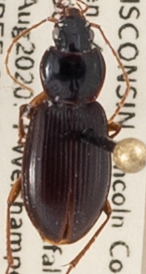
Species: Synuchus impunctatus
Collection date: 2020-08-04
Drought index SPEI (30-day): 2.09
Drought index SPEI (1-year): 2.09
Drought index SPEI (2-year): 2.09